Barbara Hulme

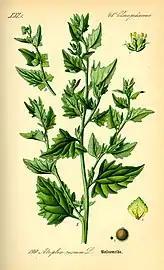
"Atriplex" is a plant genus of 250–300 species, in the family Amaranthaceae.

Barbara studied botany at the University of Edinburgh from 1948 where she achieved a first class degree. She stayed on to study for a PhD, which she gained in 1957. Her thesis was entitled "Studies on some British species of Atriplex L", in which she clarified the classification of four british "Atriplex" species, performed cultivation studies including hybridization, and revealed that many of the traits used for classification are genetically determined but can be influenced by environmental factors. She also assisted botanist Peter Hadland Davis in his study of the flora of Turkey.